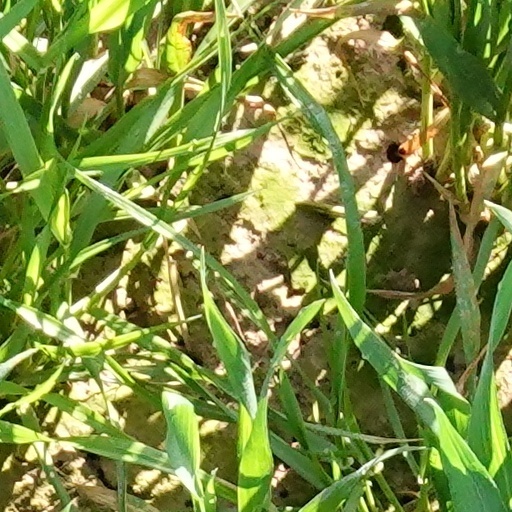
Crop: wheat